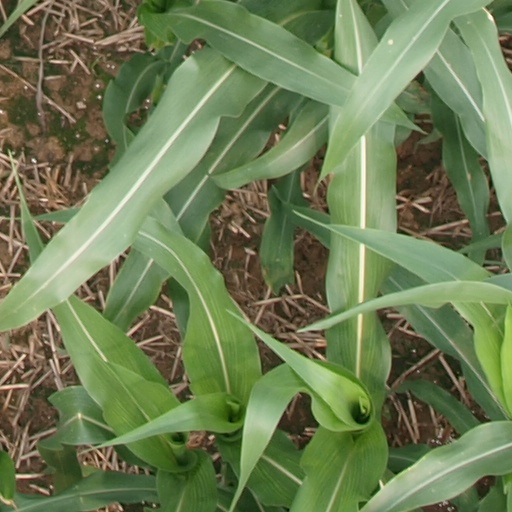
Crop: maize; corn